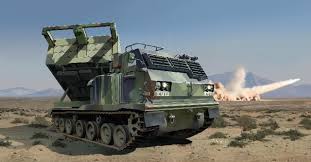
Label: Self Propelled Artillery